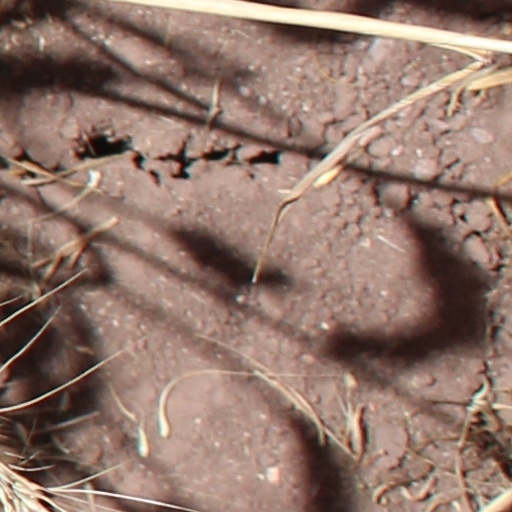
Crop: wheat